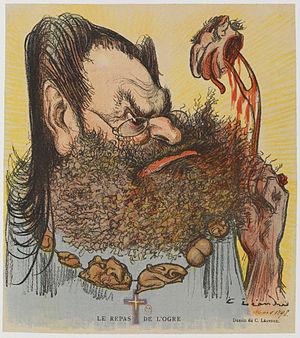
""Le repas de l'ogre"" - caricature du journaliste antisémite Edouard Drumont, par Charles Léandre, en couverture du journal ""Le Rire"" n°174, 5 mars 1898.
Le Rire est un hebdomadaire humoristique illustré français publié entre octobre 1894 et 1971.
La presse satirique est un type de presse écrite qui utilise la satire – critique moqueuse – comme moyen d'information et d'expression. Apparue en France lors de la Révolution française, elle prend son essor en Europe et dans certains pays arabes au XIXᵉ siècle. En Afrique, elle apparaît au XXᵉ siècle.